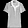
Label: T - shirt / top